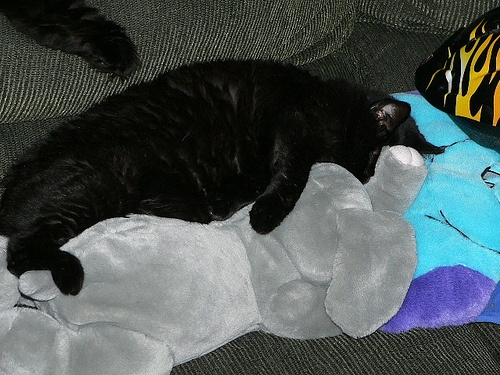
a black cat sleeps cuddled next to a plush elephant and other soft objects.
A fat black cat sleeping on the couch.
The cat is lying on the couch with the stuffed toys.
A cat is laying down, snuggling with a stuffed elephant.
A black cat sleeping on top of a stuffed toy elephant.